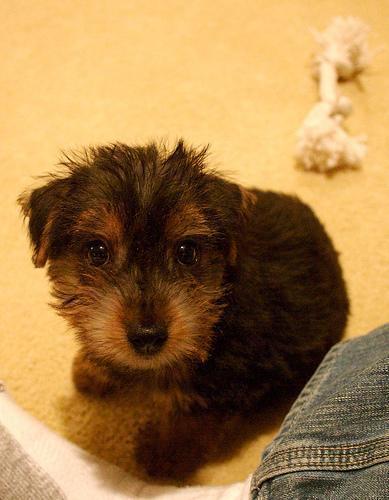
Norfolk_terrier